Mood Indigo (festival)

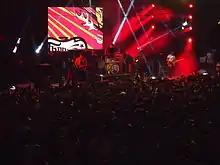
Pronites at Mood Indigo

Karnivool, the Australian progressive rock band, performed in India for the first time at Mood Indigo 2011. MI made it into the Limca Book of Records for the most number of international artists at a college festival. Other performances included Gamblerz and Gong Myoung from Korea. The 2012 Mood Indigo promoted tribal culture and tribal practices and included a social initiative called "Hakuna Matata -Spread a Smile". Simple Plan, the Canadian punk rock band, headlined Mood Indigo in 2012.